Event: Nepal Earthquake
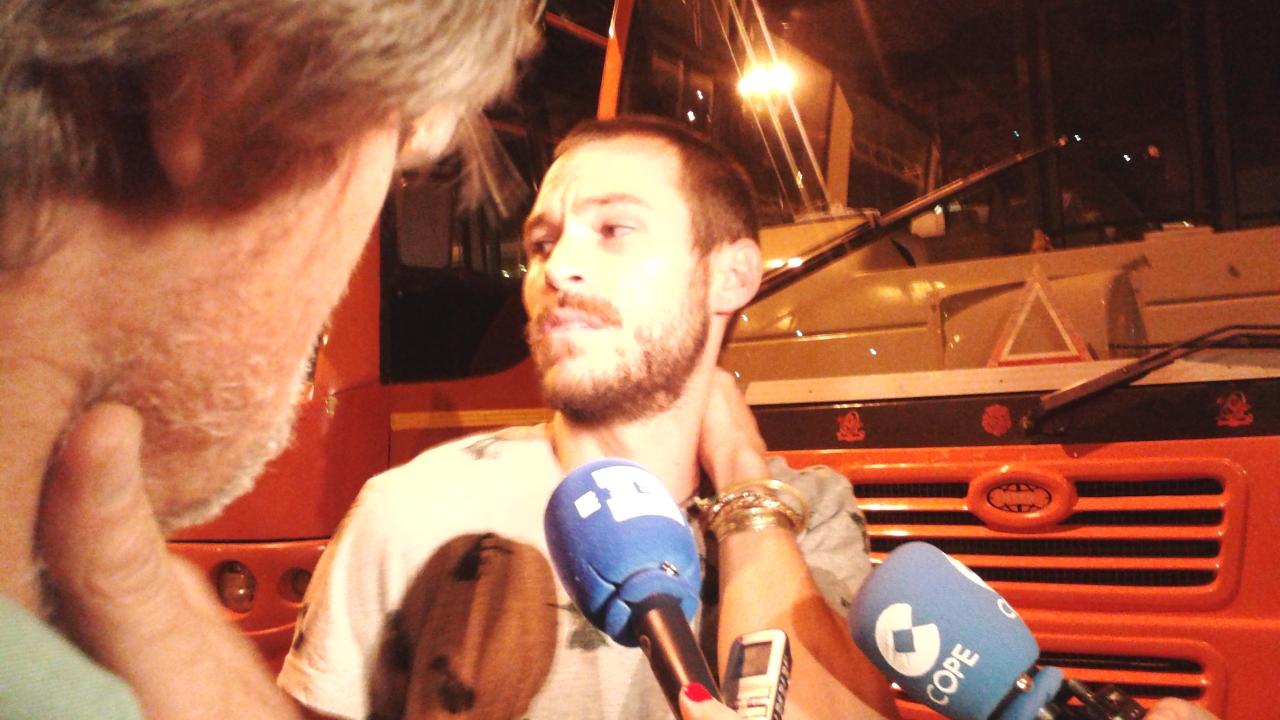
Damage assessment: no_damage